Traditional sub-Saharan African harmony

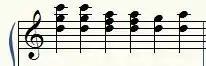
Here a pedal note in the lowest voice is being employed. The harmony above moves in parallel within the scalar source for the harmony. In this case it is the pentatonic scale.

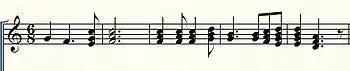
A chorus response in a heptatonic tradition. The use of the span process (or skipping process) results in the freedom of singers to add vocal parts. The use of four part harmony emphasizes the final parts of the chorus response. this is rhythmic harmony.

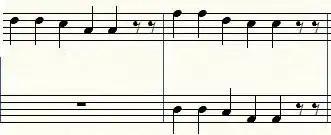
This is an example of Traditional African Harmony by imitation. The melody here plays a phrase in the first measure and sequences it melodically in the second measure. The second voice (in the bass clef) imitates the melody in the first measure. As a result, singing both the new phrase and original phase at once creates harmony between the parts. this harmony may be in parallel motion (as seen above) or it may be of a different type depending on the variations the melody makes on the original phrase.

This occurs when an added part imitates the shape of a portion of the melody (or other portion of the song) at a higher or lower pitch and after the initial musical phrase but overlapping with it. Due to tonal inflections (in the regions using tonal languages), the shape of the new musical phrase is similar to, but not necessarily identical with, that of the previous one. The use of imitation accounts for a wide variety of interval combinations within the scale system being used in African musics.